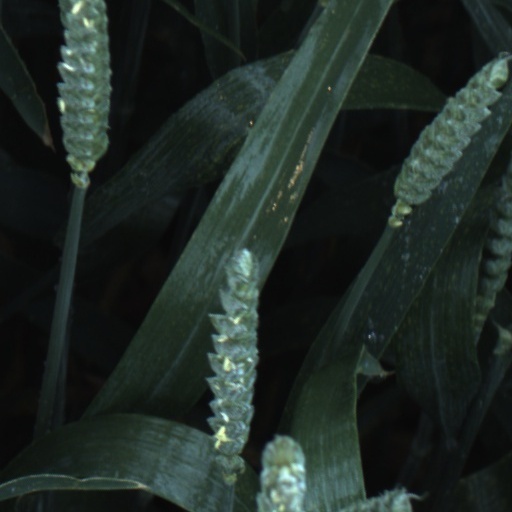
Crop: wheat